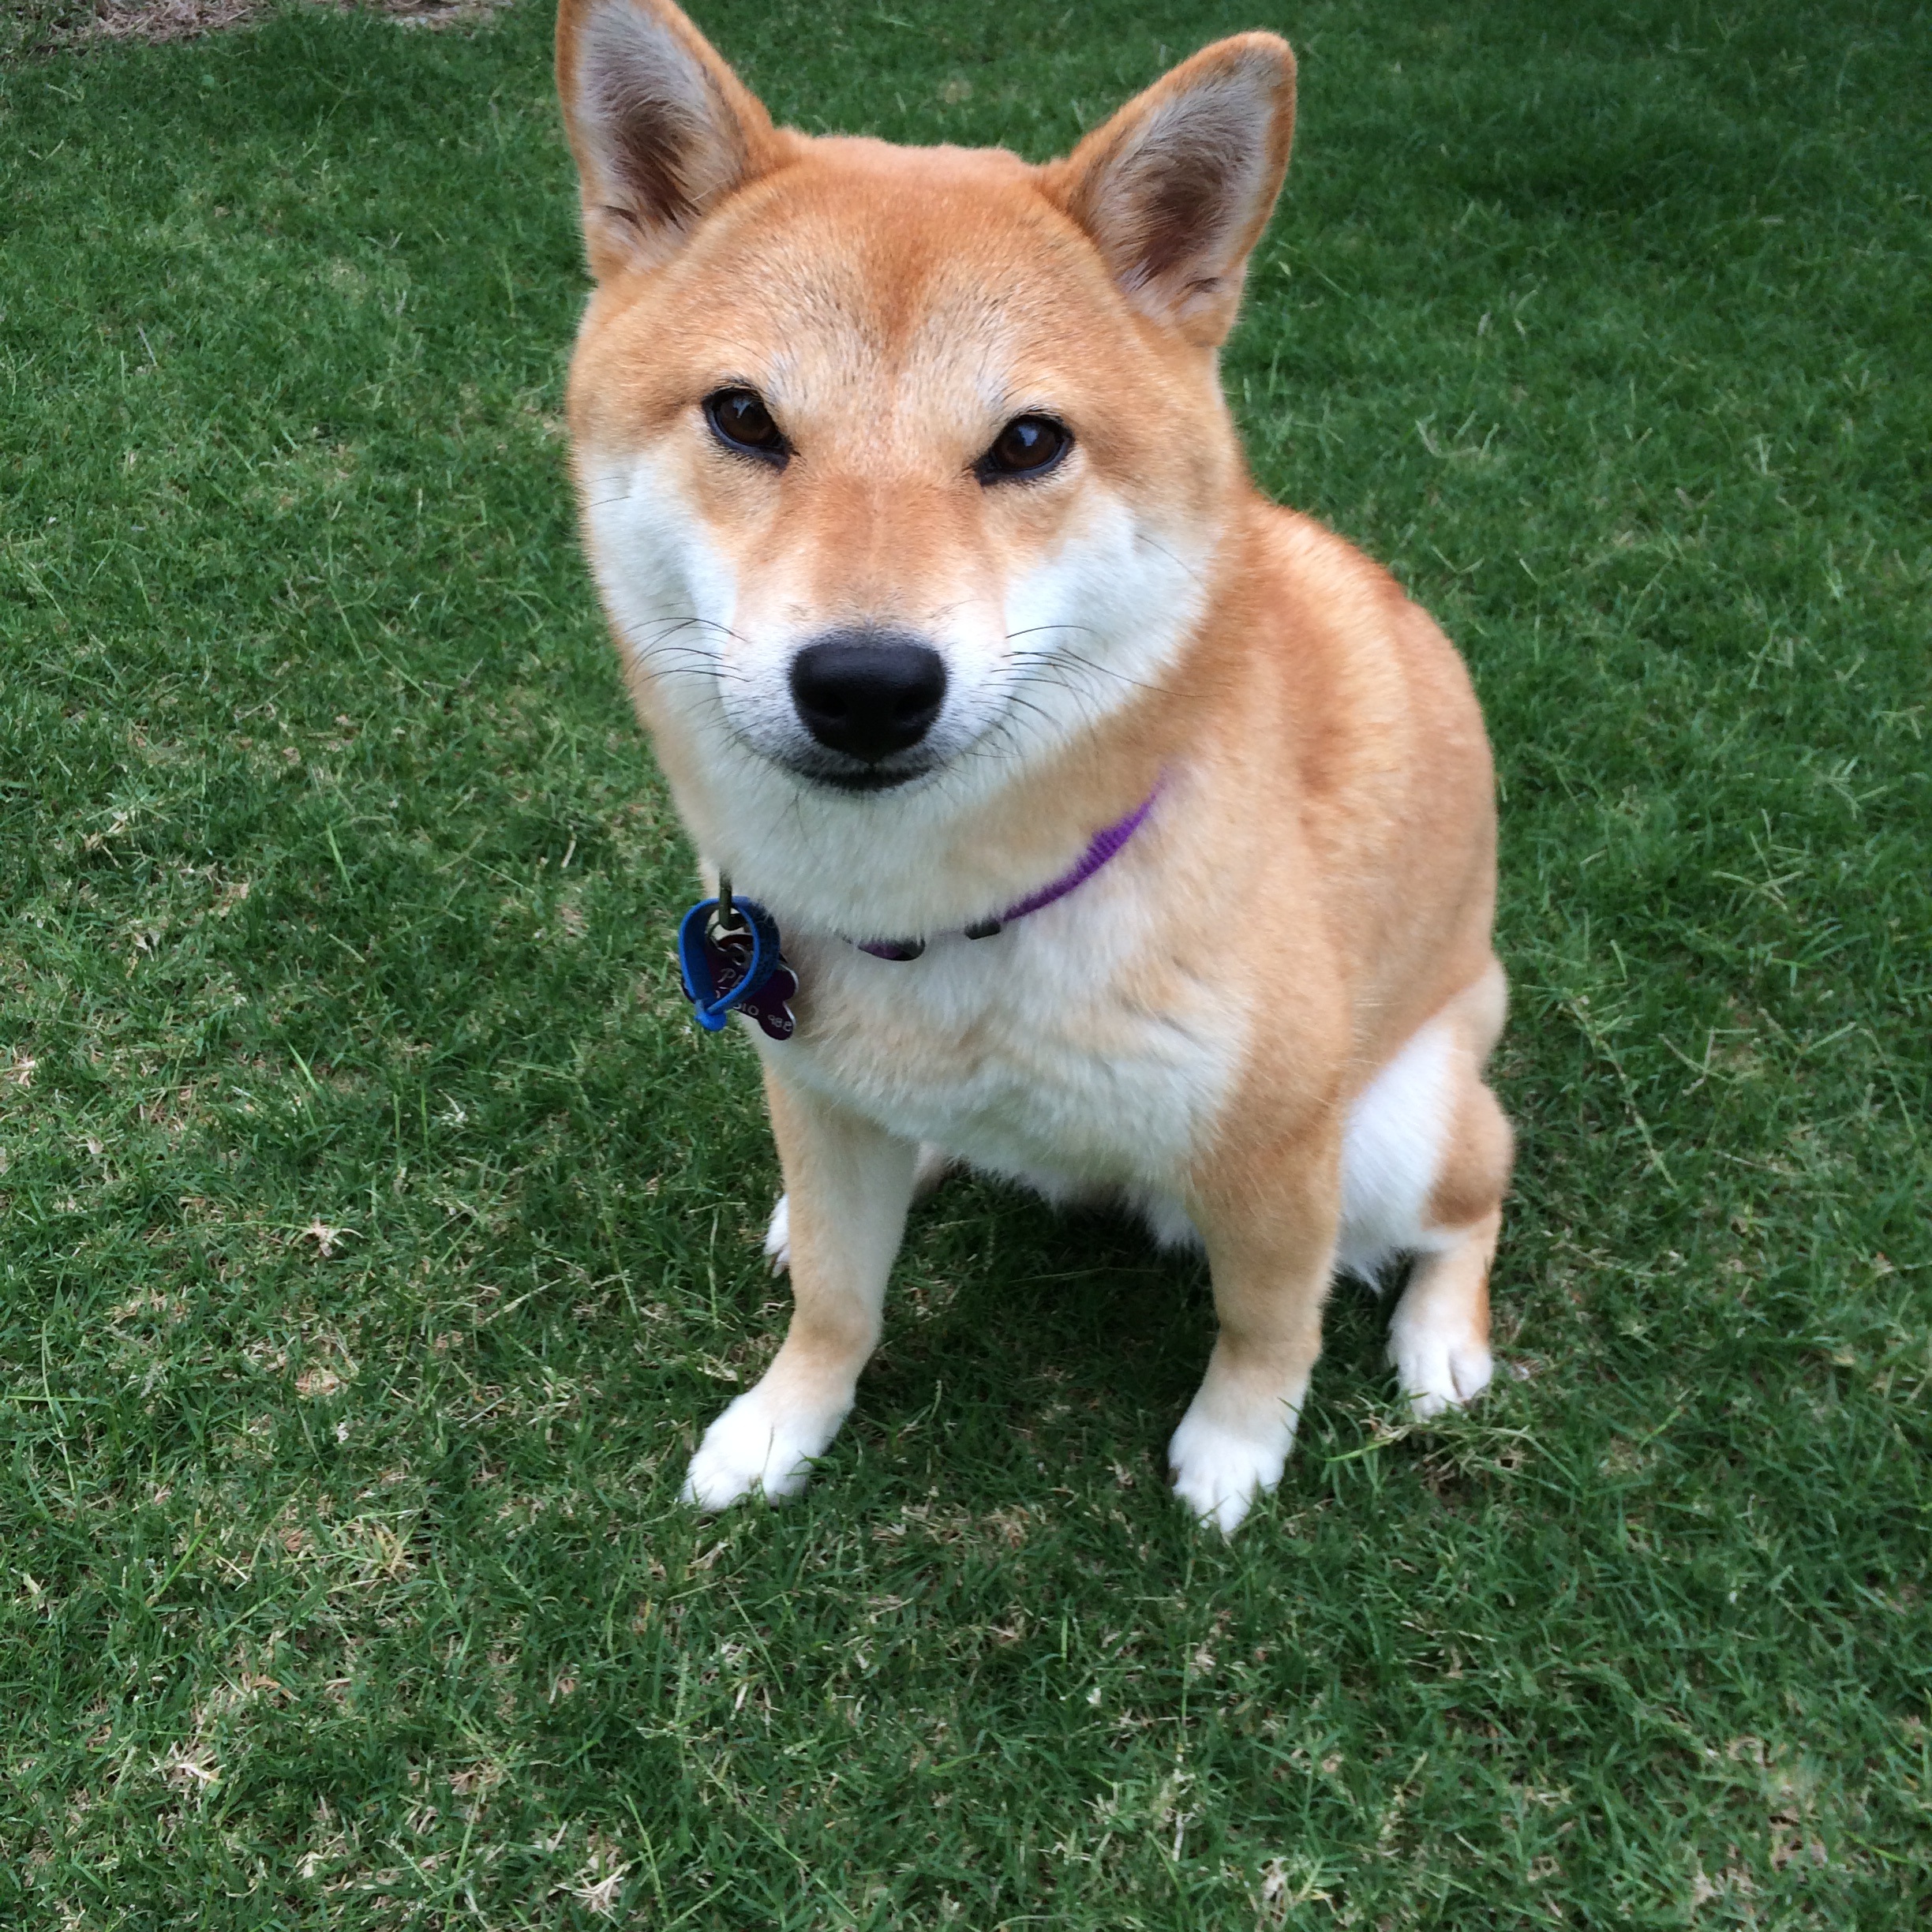
dog, mammal, japanese, vertebrate, dog breed, shiba inu, akita inu, korean jindo dog, shikoku, doge meme, spitz breeds, dingo, dog like mammal, saarloos wolfdog, wolfdog, dog breed group, icelandic sheepdog, finnish spitz, norwegian lundehund, pembroke welsh corgi, norwegian buhund